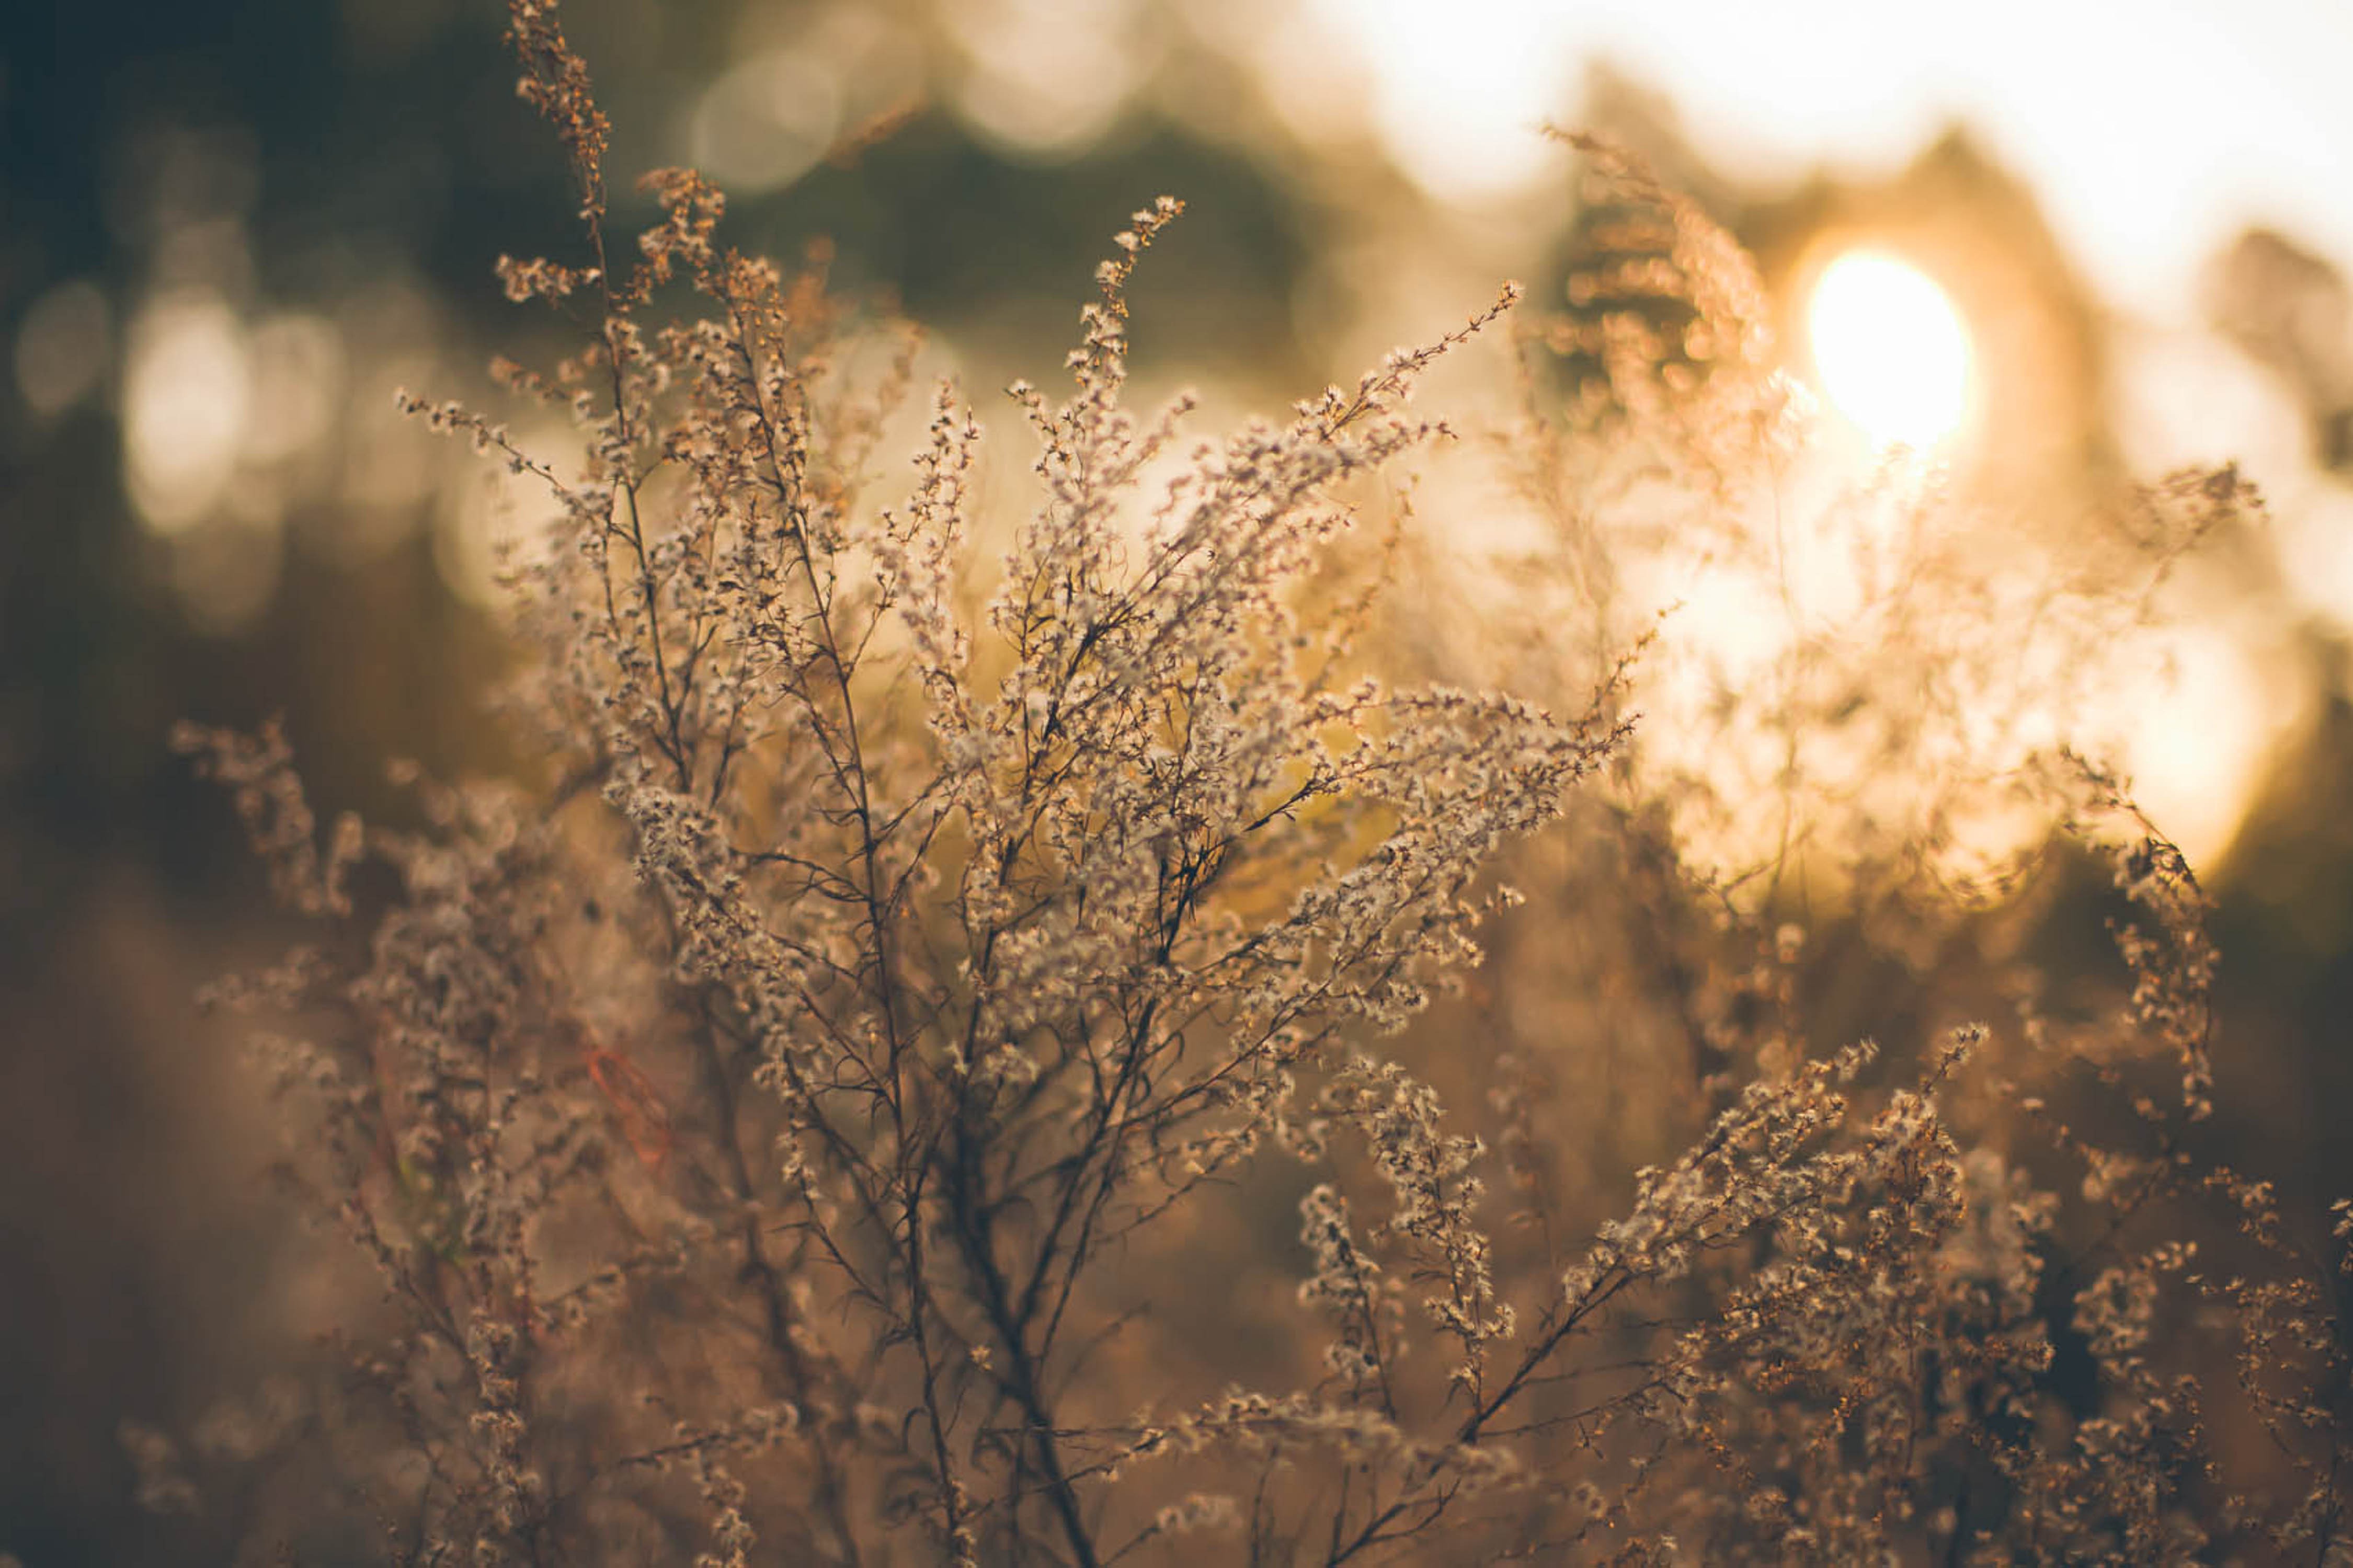
tree, nature, grass, branch, light, cloud, plant, sky, sun, sunset, sunlight, morning, leaf, flower, frost, twilight, reflection, pasture, autumn, romantic, season, macro photography, herbage, atmospheric phenomenon, grass family